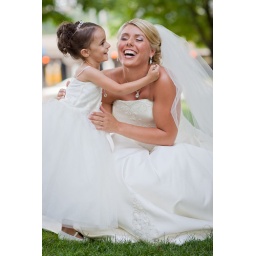
Bride and flower girl - by Matt